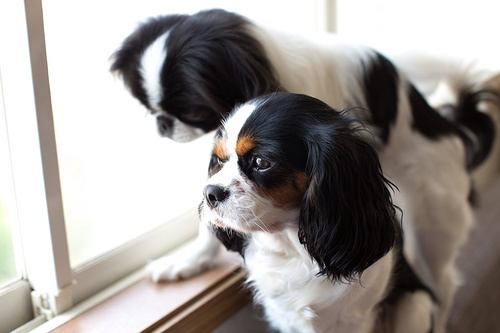
Two black and white puppies staring out a window.
Two dogs staring out a window together side by side.
These puppies are trying to get a good view, looking out the window.
Two small black and white dogs looking out a window.
a brown black and white dog and another black and white dog